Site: brandenburg
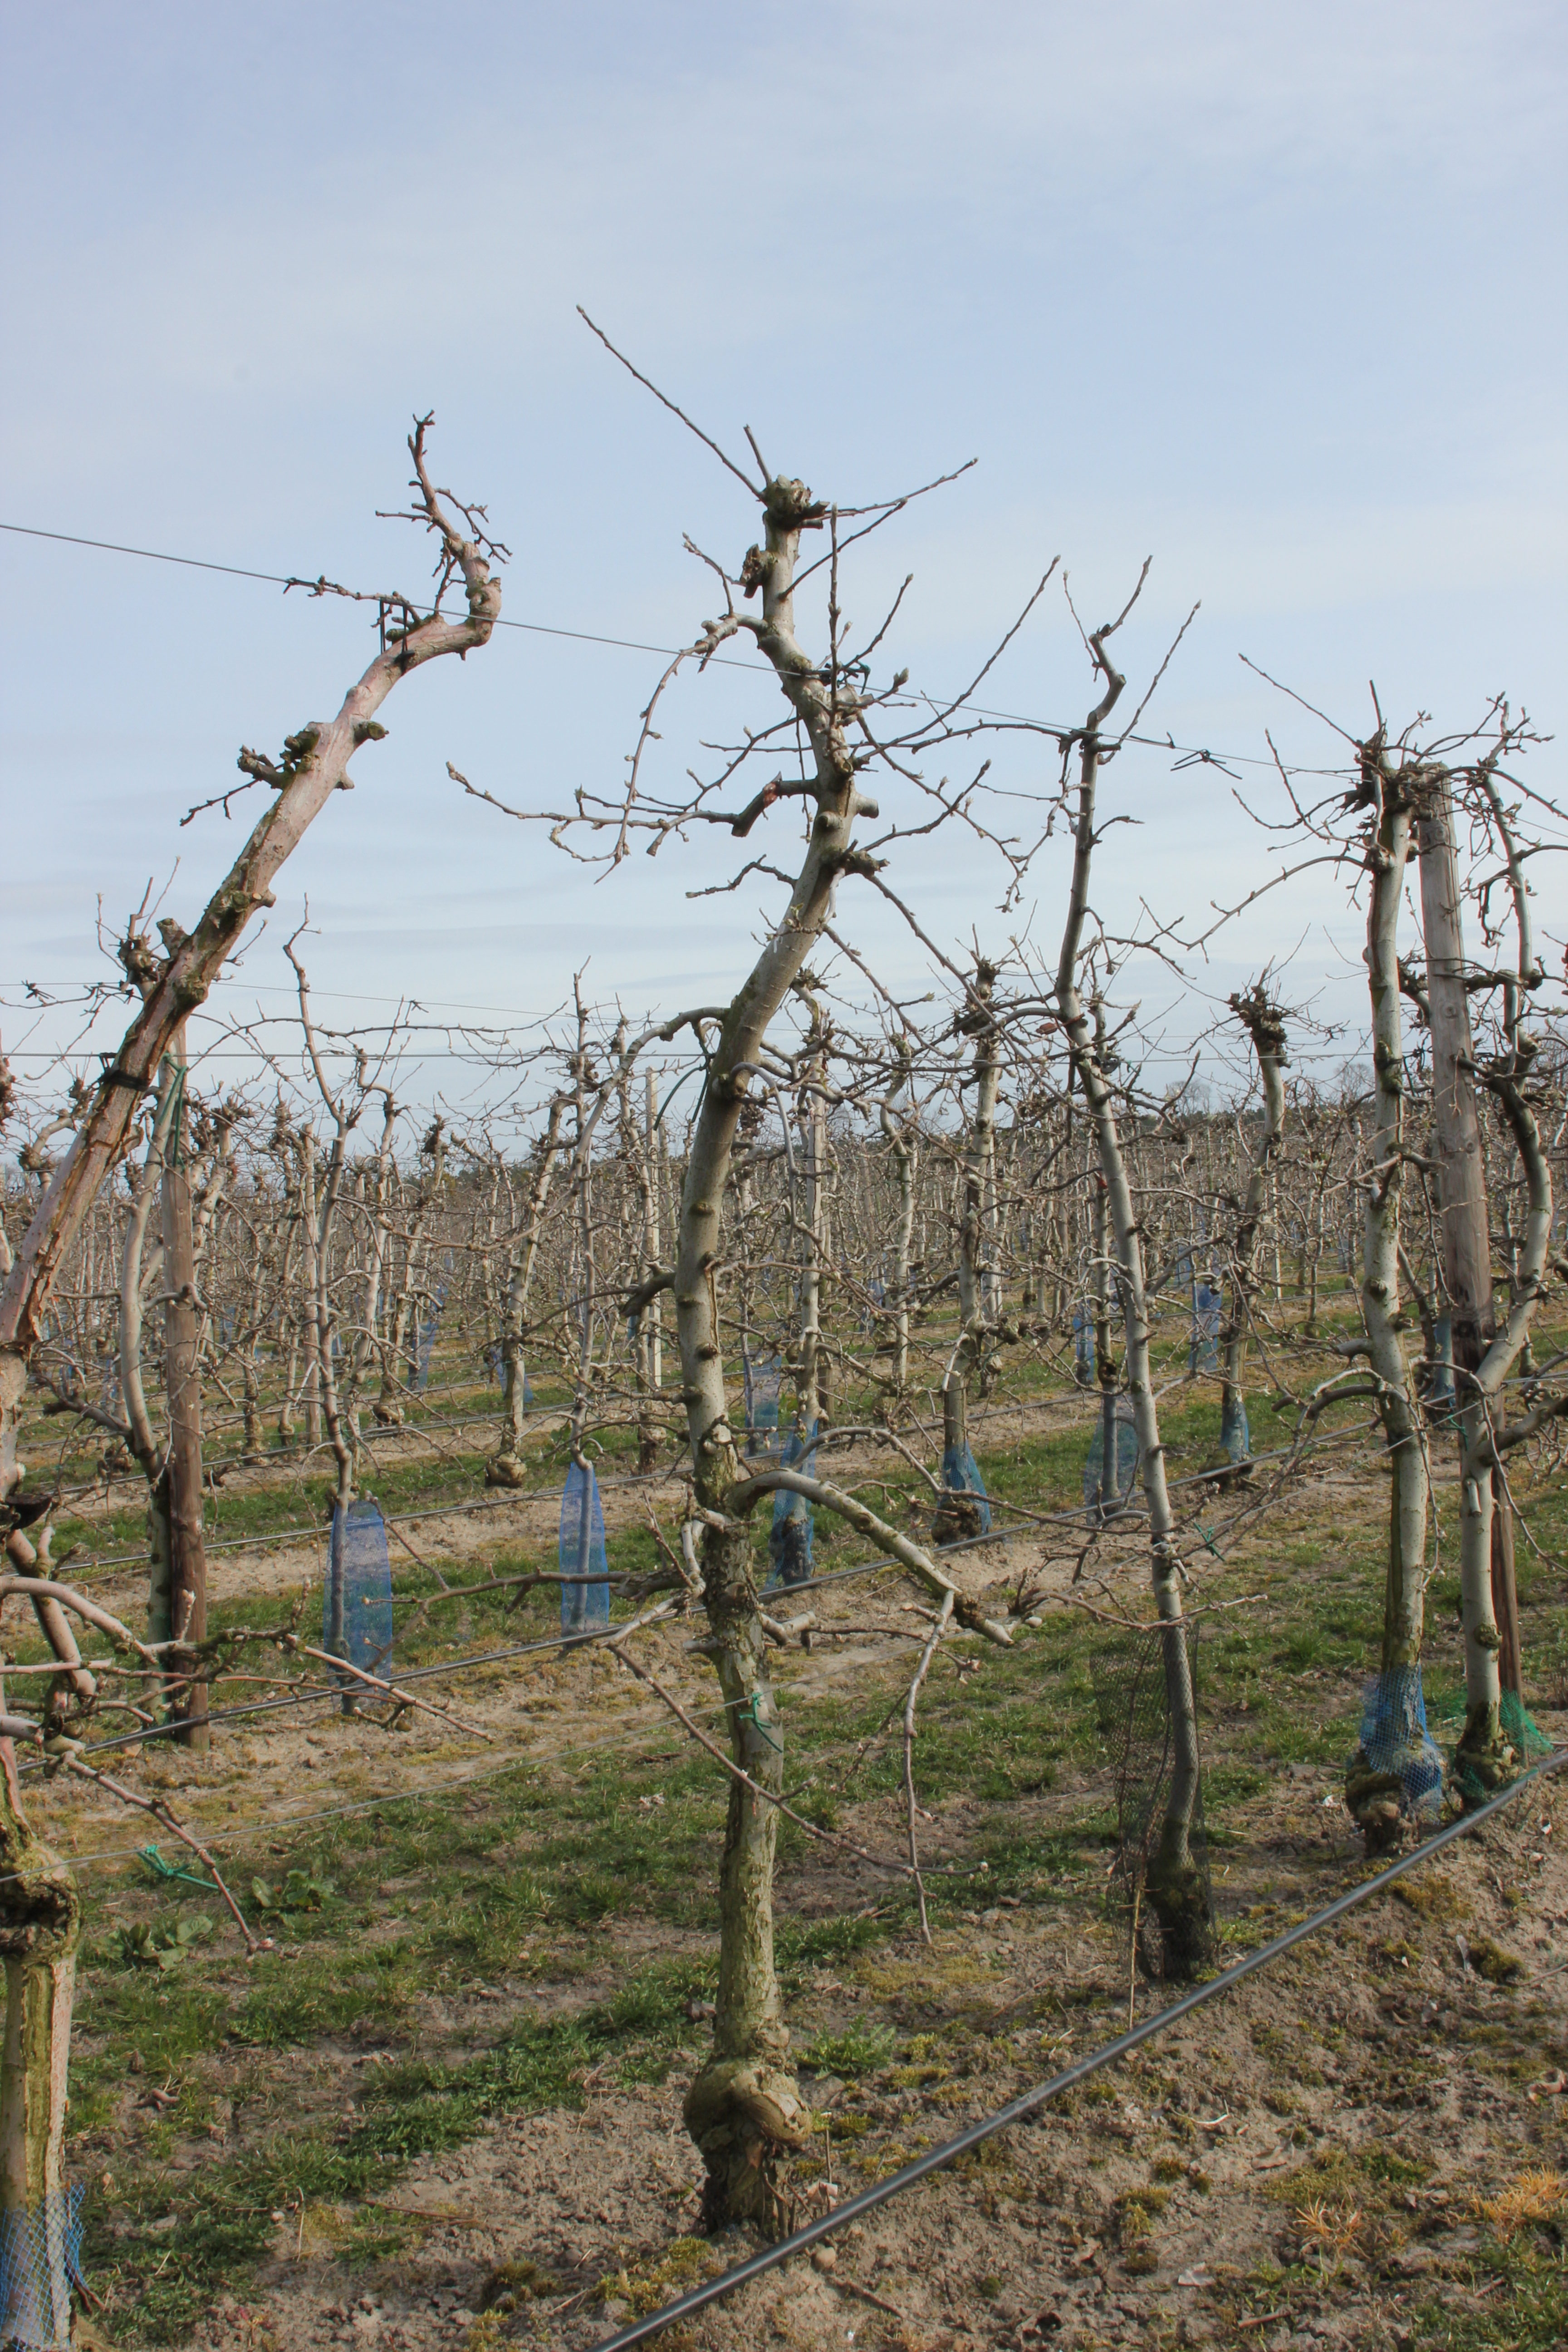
Growth stage (BBCH 54): Inflorescence emergence